Harrison Gray (Treasurer)

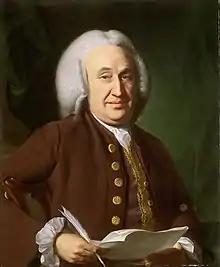
Harrison Gray, Treasurer of Massachusetts Bay

Harrison Gray (1711–1794) was a wealthy merchant, as well as Treasurer and Receiver-General for the Province of Massachusetts Bay, a position that he held from 1753 until the beginning of the Revolution. Although more of a political moderate, in 1774, Gray was forced to choose between patriotism and loyalism over the Massachusetts Government Act (which suspended the Provincial Charter). Gray chose to recognize the right of the King and Parliament to suspend, at will, the rights and liberties of Massachusetts Bay.